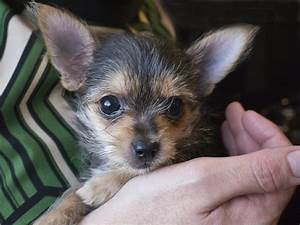
Label: dog